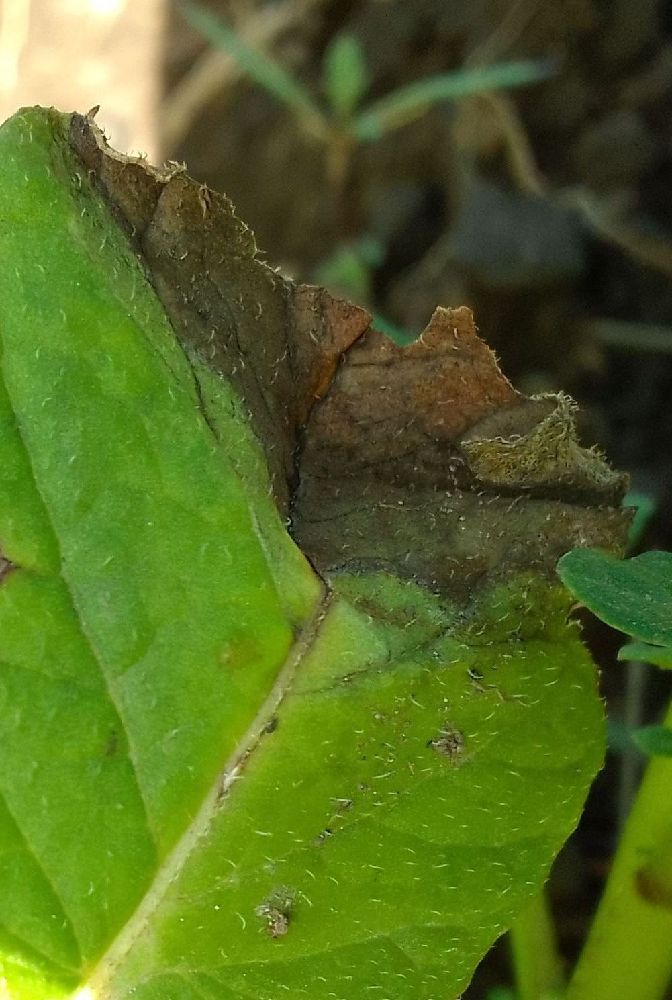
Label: Late blight